Photoisomerization

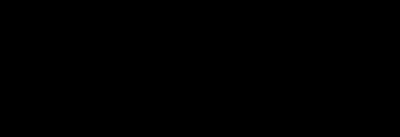
Light-induced spin-crossover of [Fe(pyCHNH)], which switches from high and low-spin

Some coordination complexes undergo change in their spin state upon illumination, i.e. these are photosensitive spin crossover complexes.